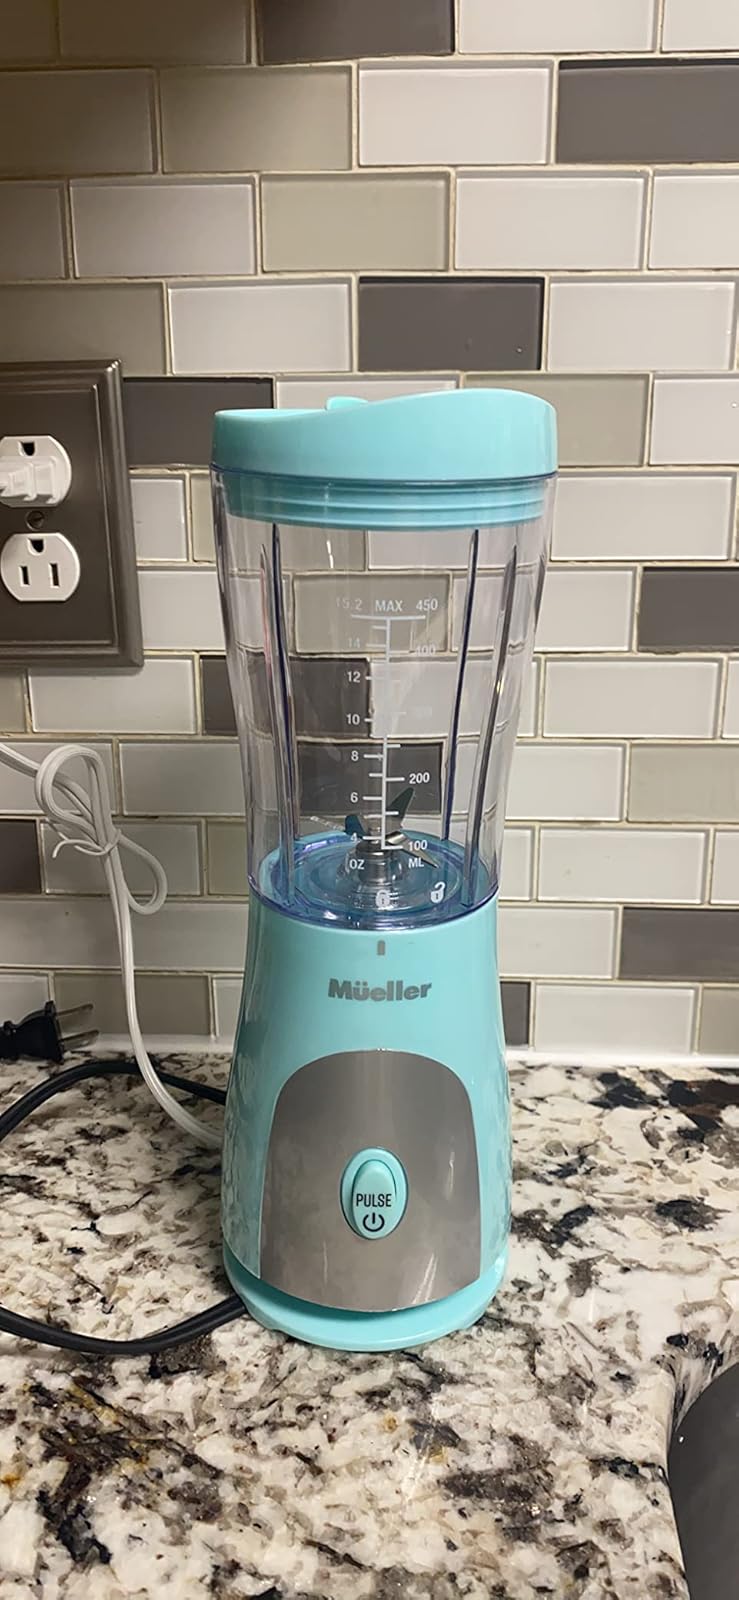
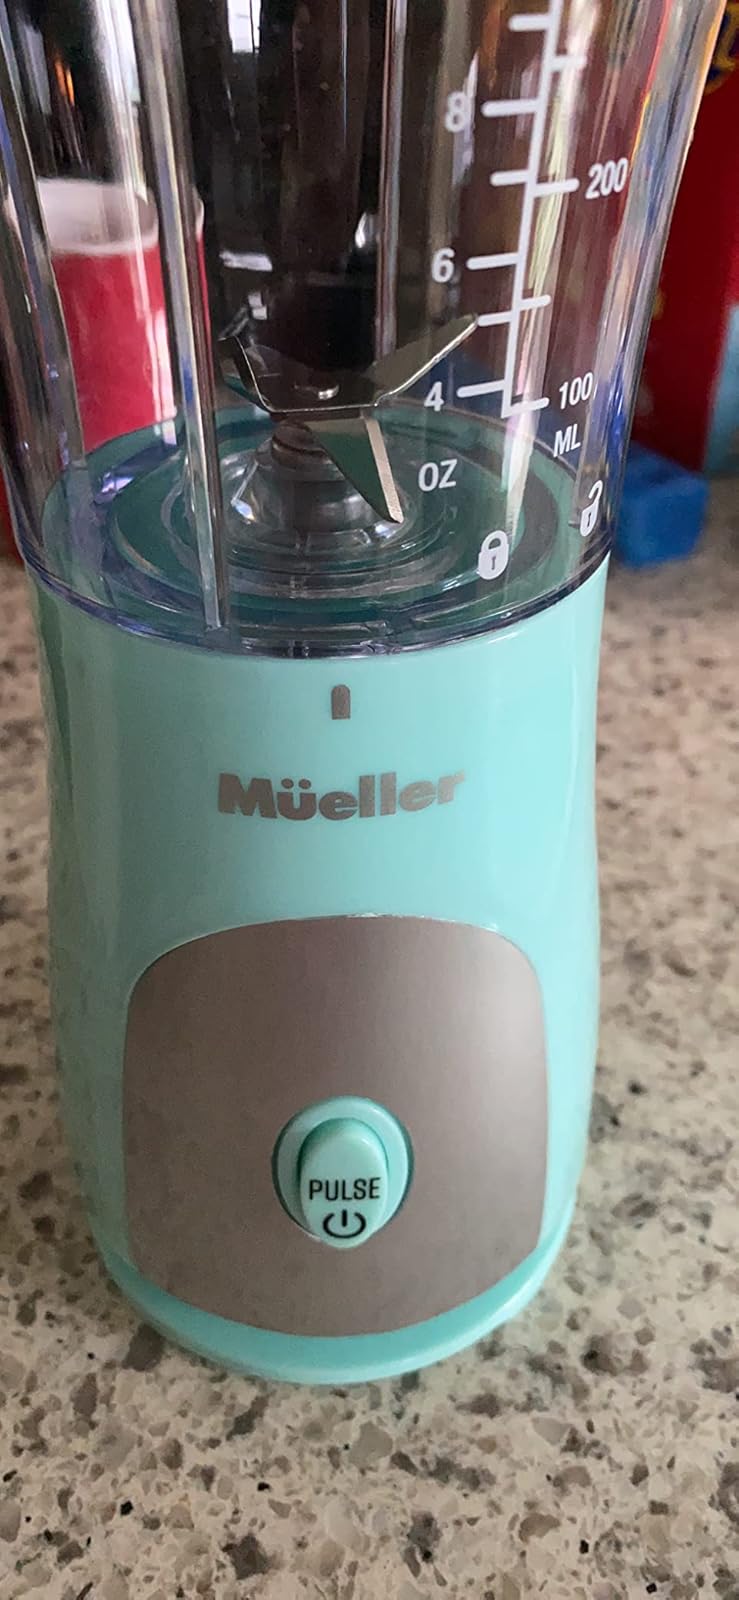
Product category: items_blender
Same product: yes